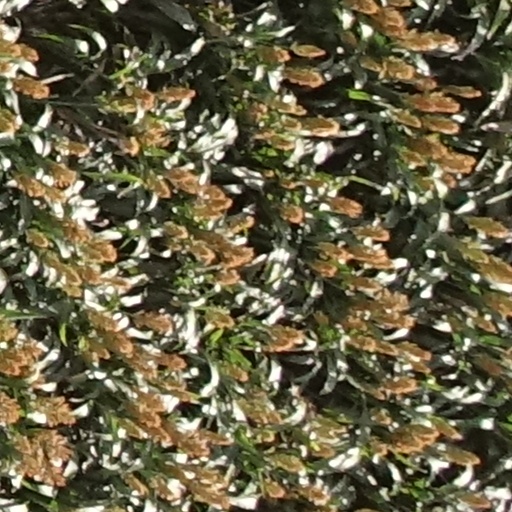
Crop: sorghum